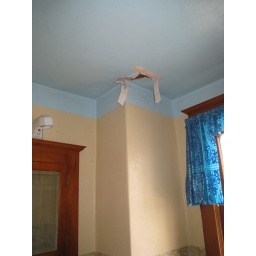
Some water damage in the bathroom